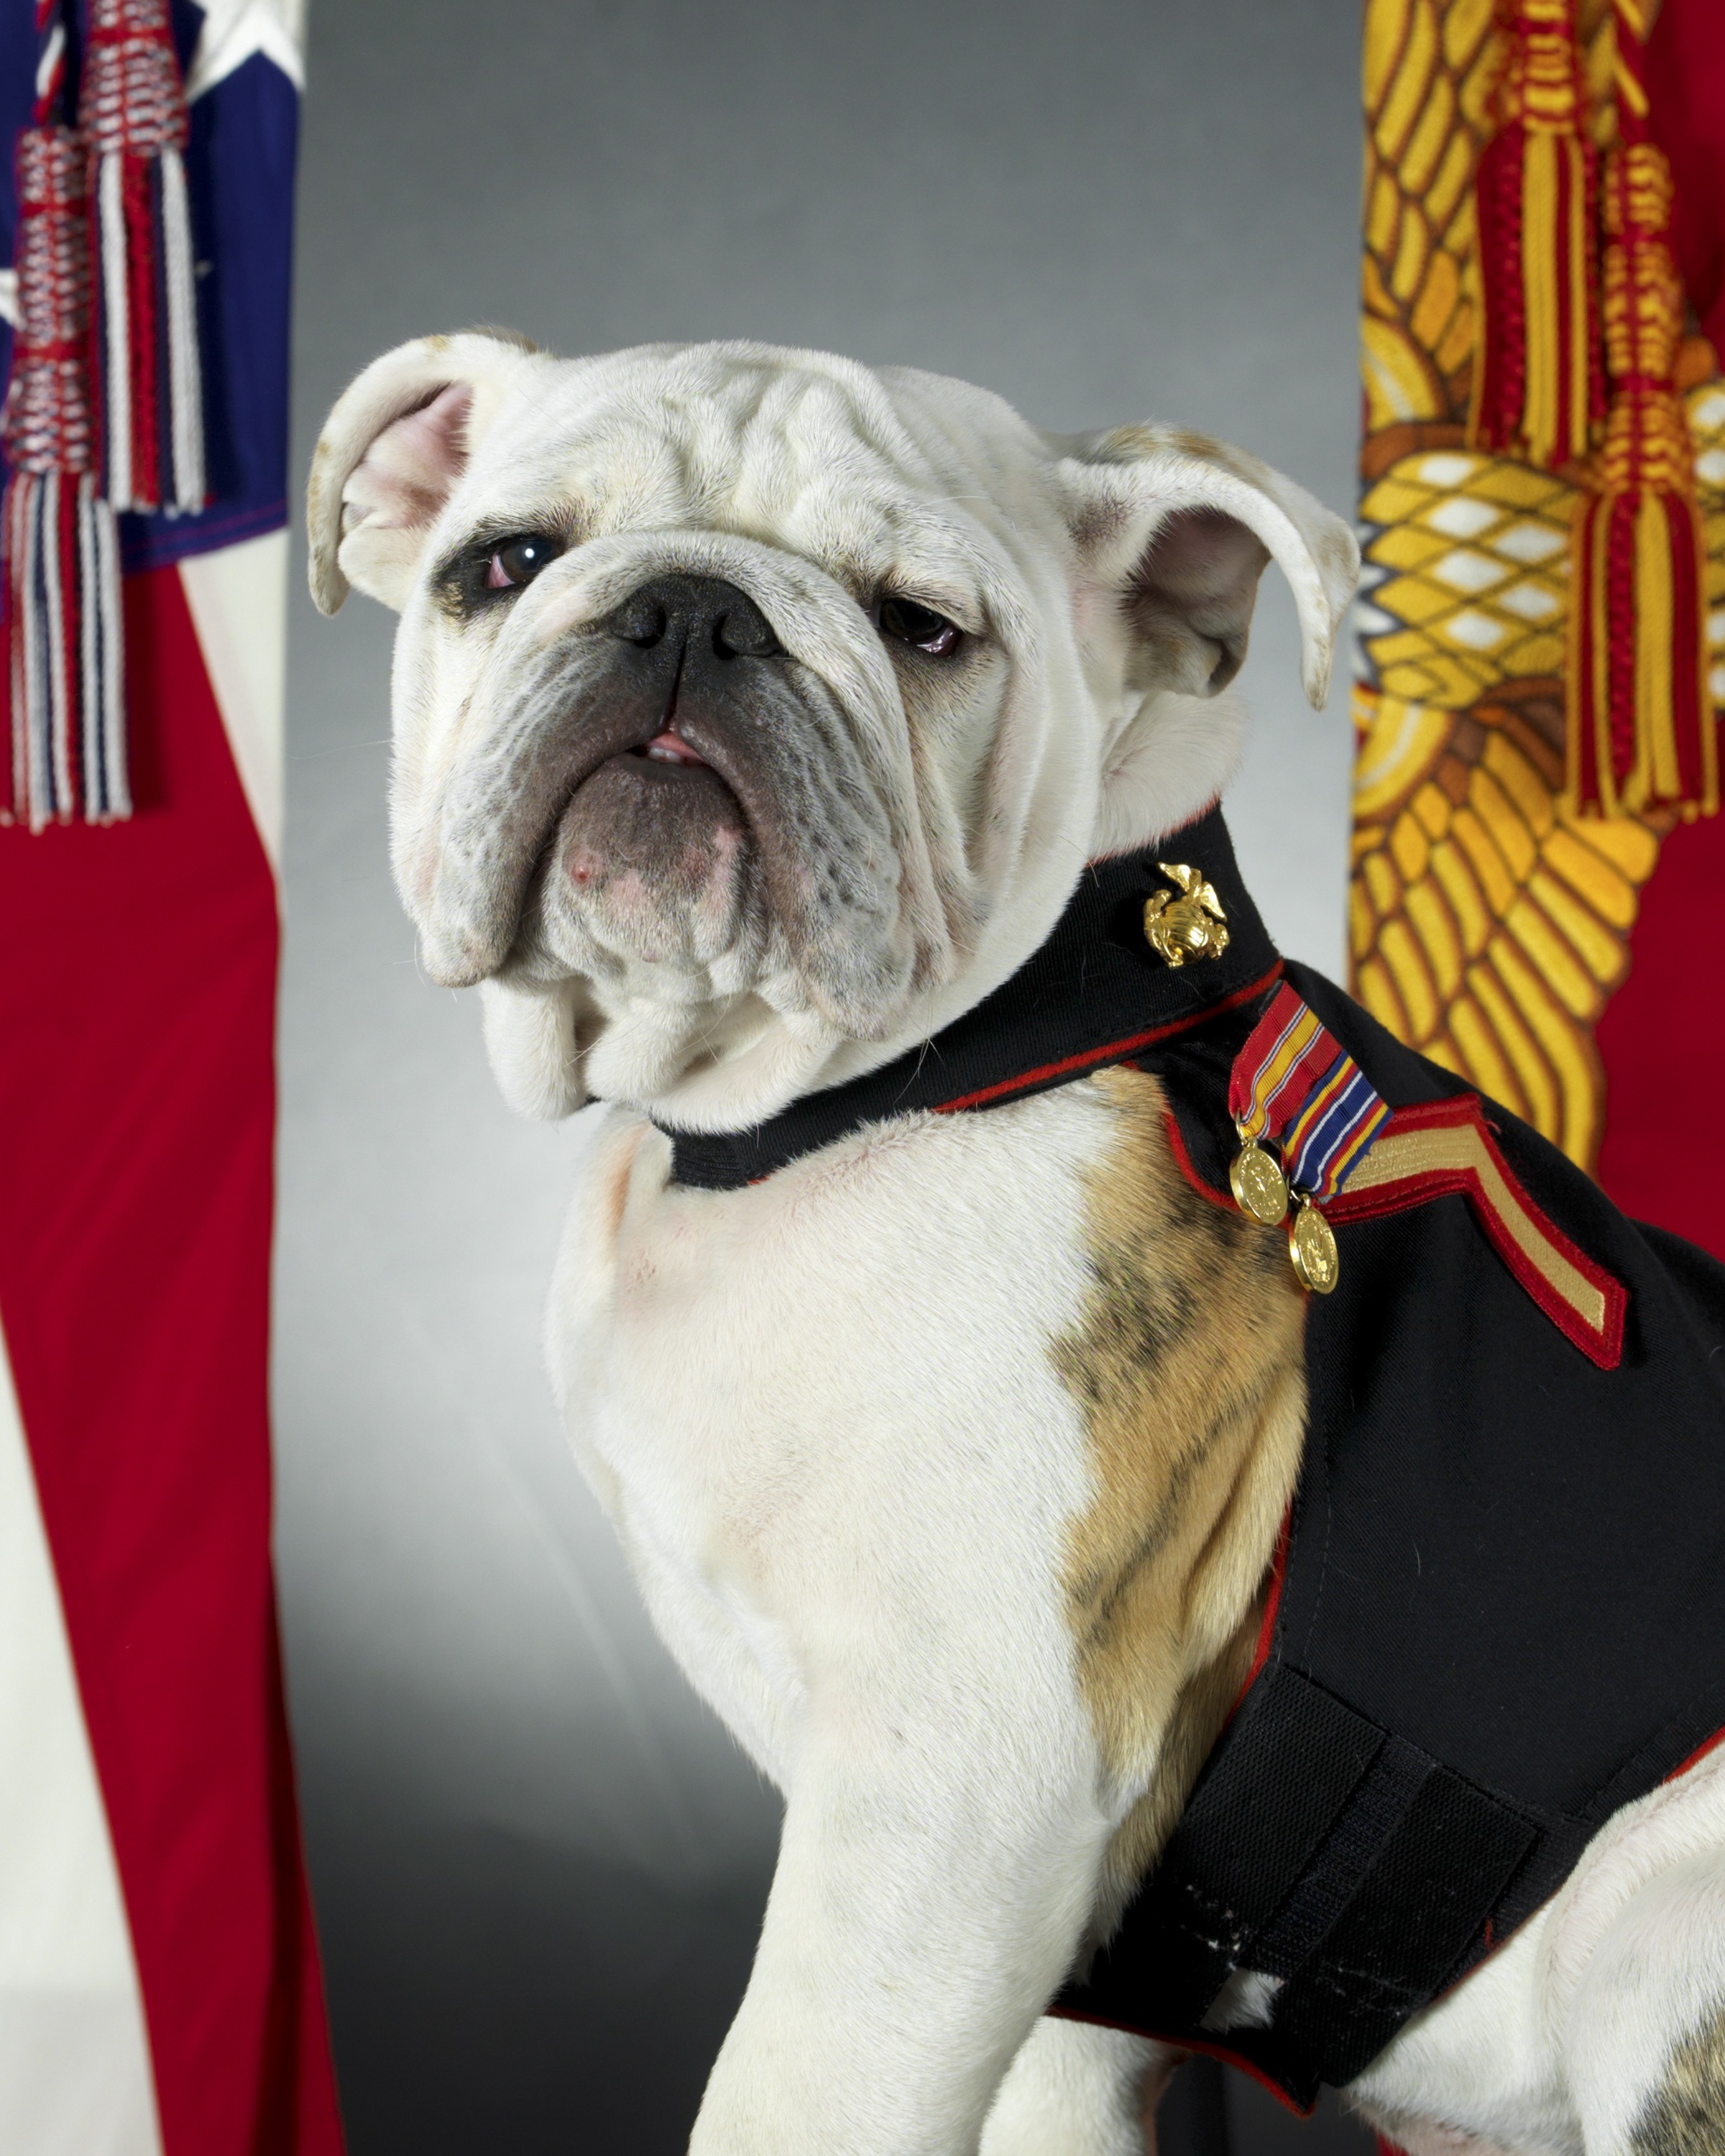
dog, canine, portrait, sitting, usa, mammal, bulldog, close up, pose, vertebrate, domestic, marine corps, old english bulldog, dog like mammal, olde english bulldogge, british bulldogs, white english bulldog, american bulldog, official mascot